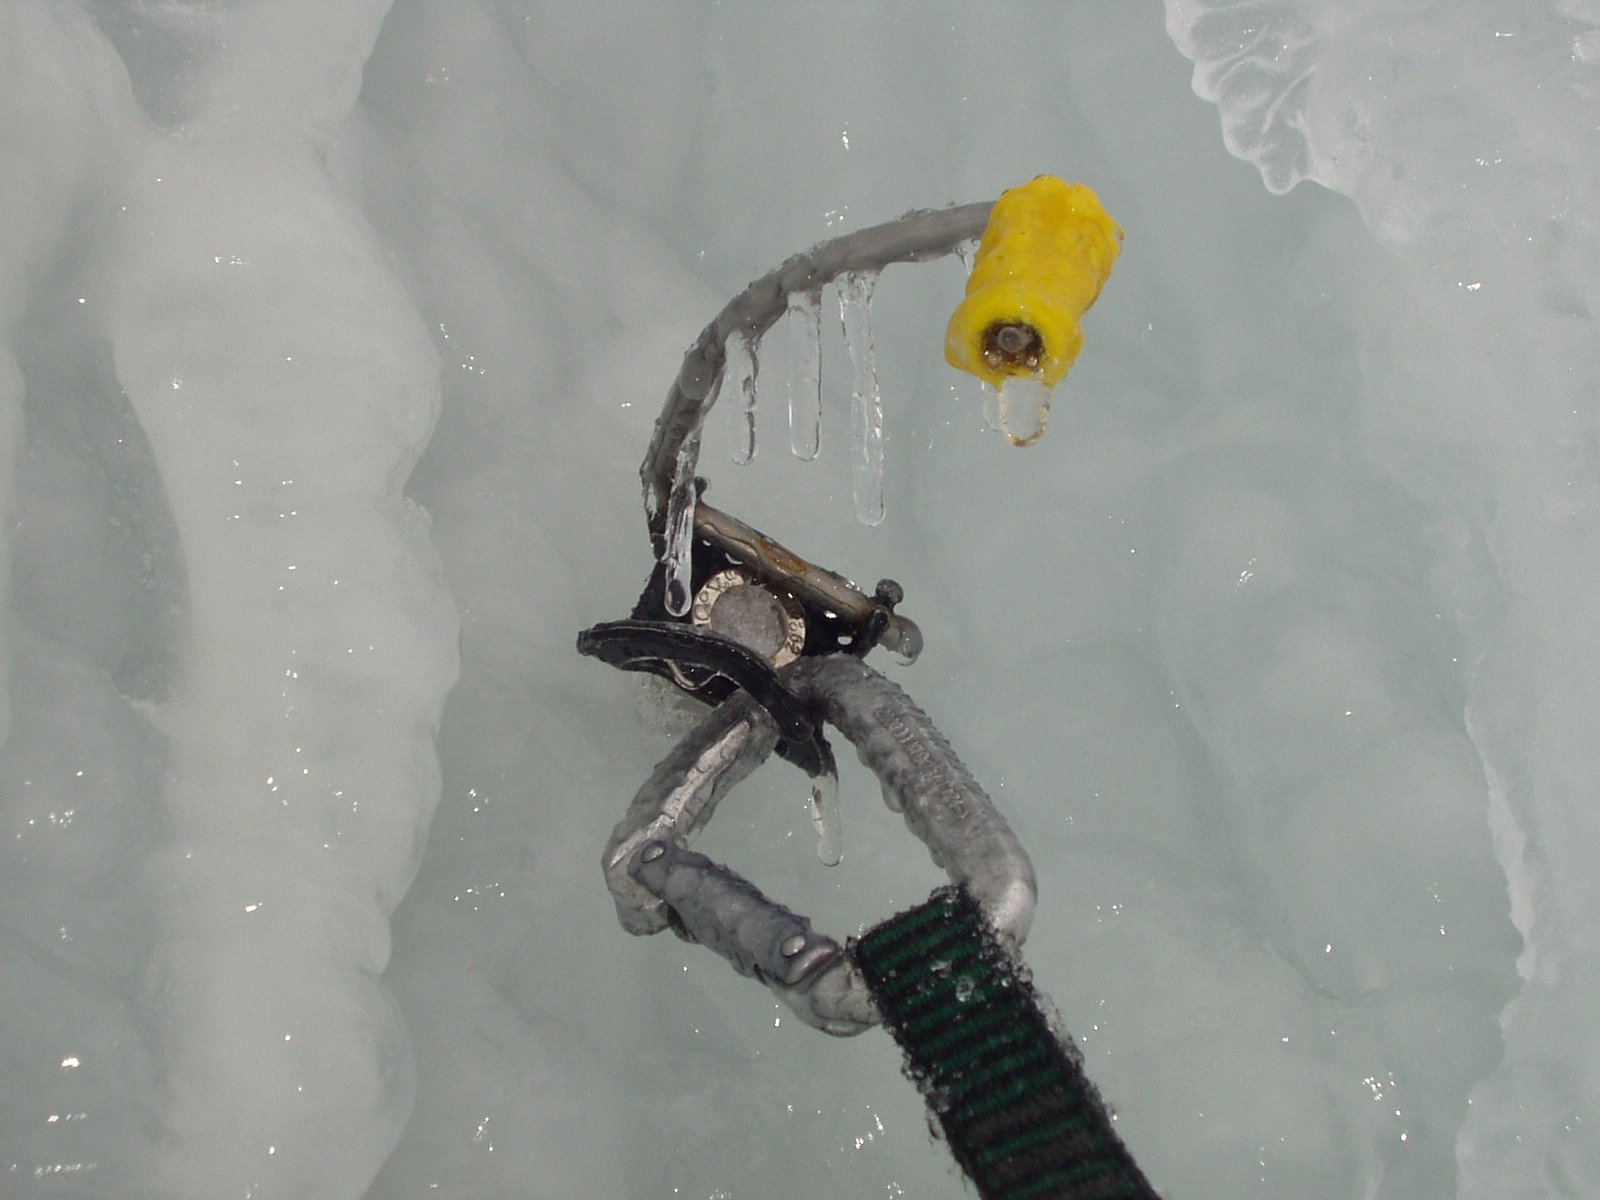
waterfall, snow, cold, winter, adventure, ice, alpine, frozen, climb, sports, icicle, icefall, carbine, alpinism, bergsport, ice climbing, ice screw